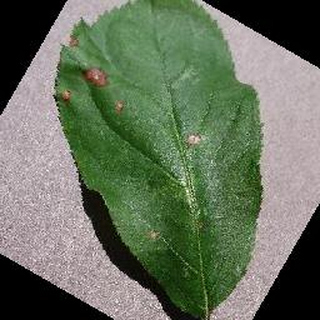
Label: apple_black_rot